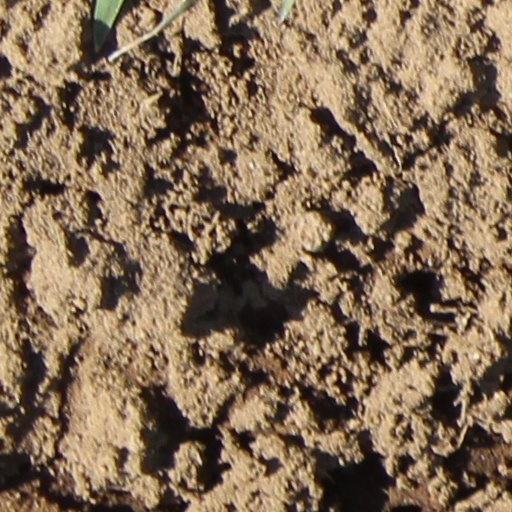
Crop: wheat